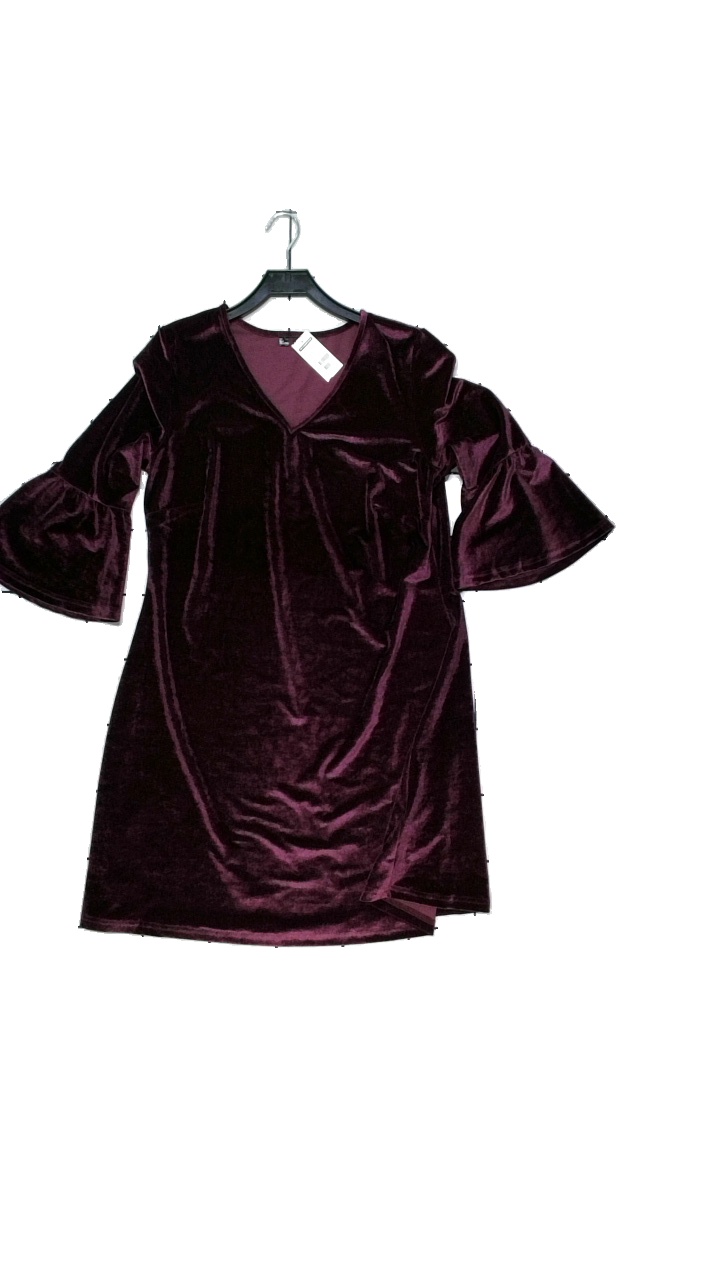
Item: Dress (Ladies)
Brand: Bodyflirt
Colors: Purple
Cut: Regular, Long, V-collar
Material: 95% polyester, 5% elastane
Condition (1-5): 4
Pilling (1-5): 5
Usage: Reuse
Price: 50-100